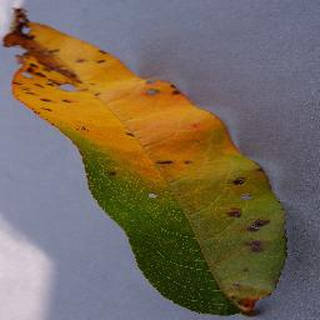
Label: peach_bacterial_spot